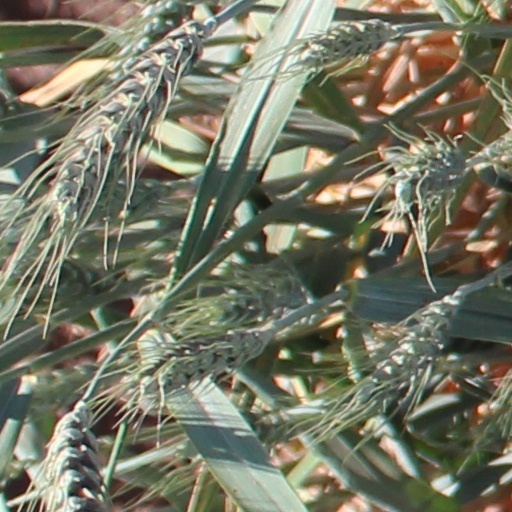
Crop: wheat